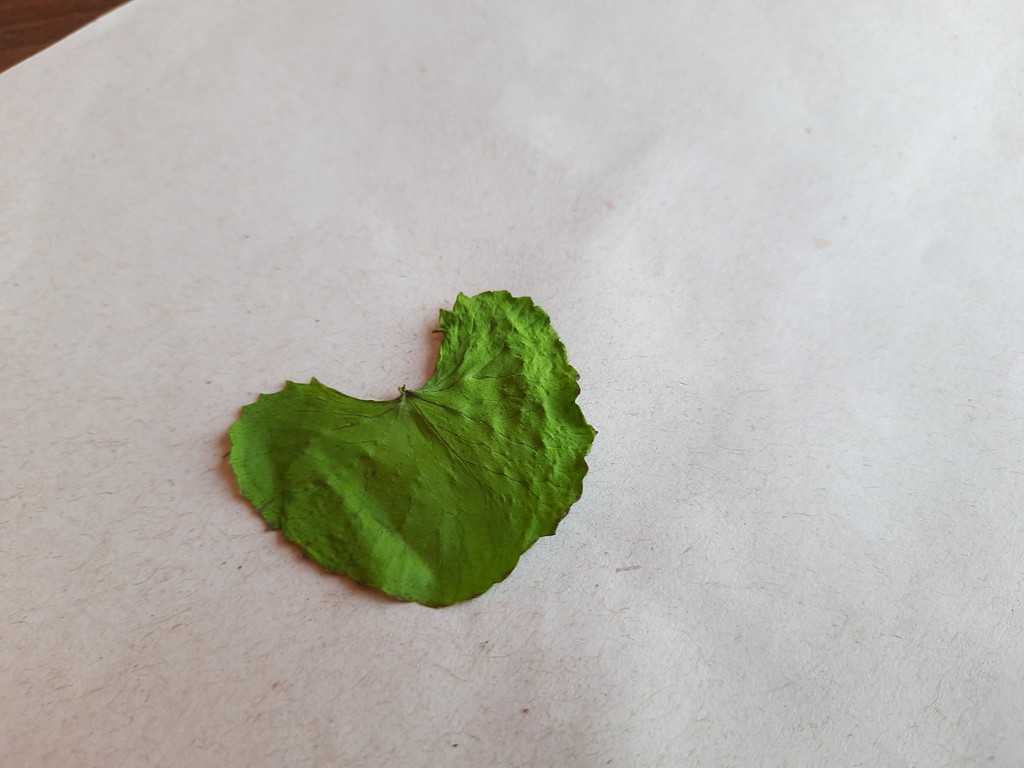
Label: Dried